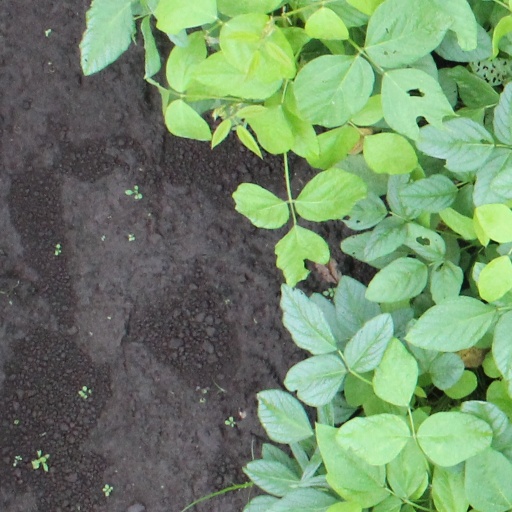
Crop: soybean